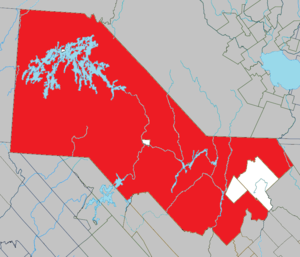
Localisation de la ville de La Tuque dans l'Agglomération de La Tuque, Québec
La Tuque est une ville du Québec, située en Mauricie dans l'agglomération de La Tuque. Elle compte 11 001 habitants en 2016. Trois réserves indiennes y sont aussi enclavées, sans faire partie administrativement de la ville.